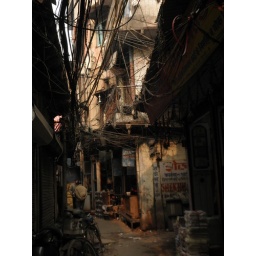
A street of printers and paper manufacturers somewhere in the paper bazaar